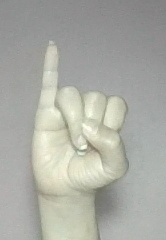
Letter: meem